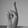
ASL letter: R